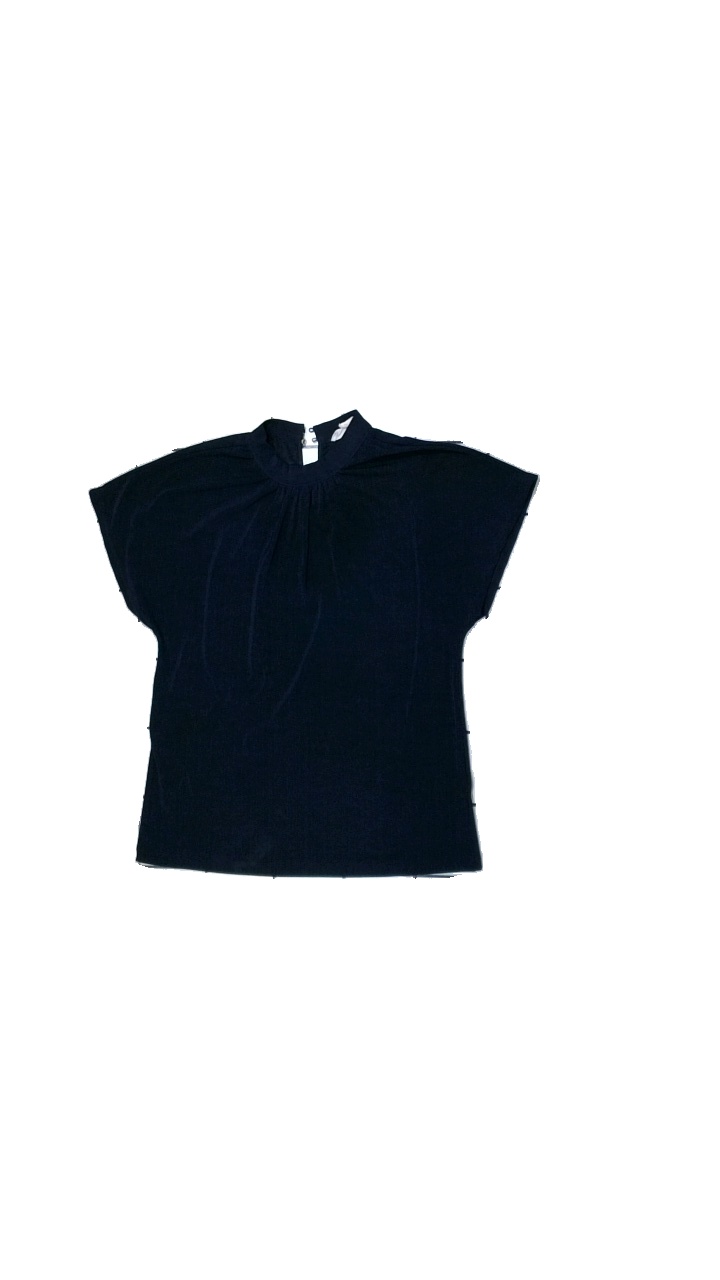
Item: Blouse (Ladies)
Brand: Holly And Whyte (lindex)
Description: Blue blouse
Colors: Blue
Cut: Regular
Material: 100% Polyester
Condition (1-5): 5
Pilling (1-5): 5
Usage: Reuse
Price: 50-100